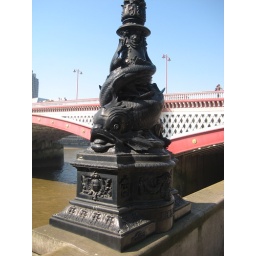
The base of one of the lamp posts by Blackfriars Bridge.